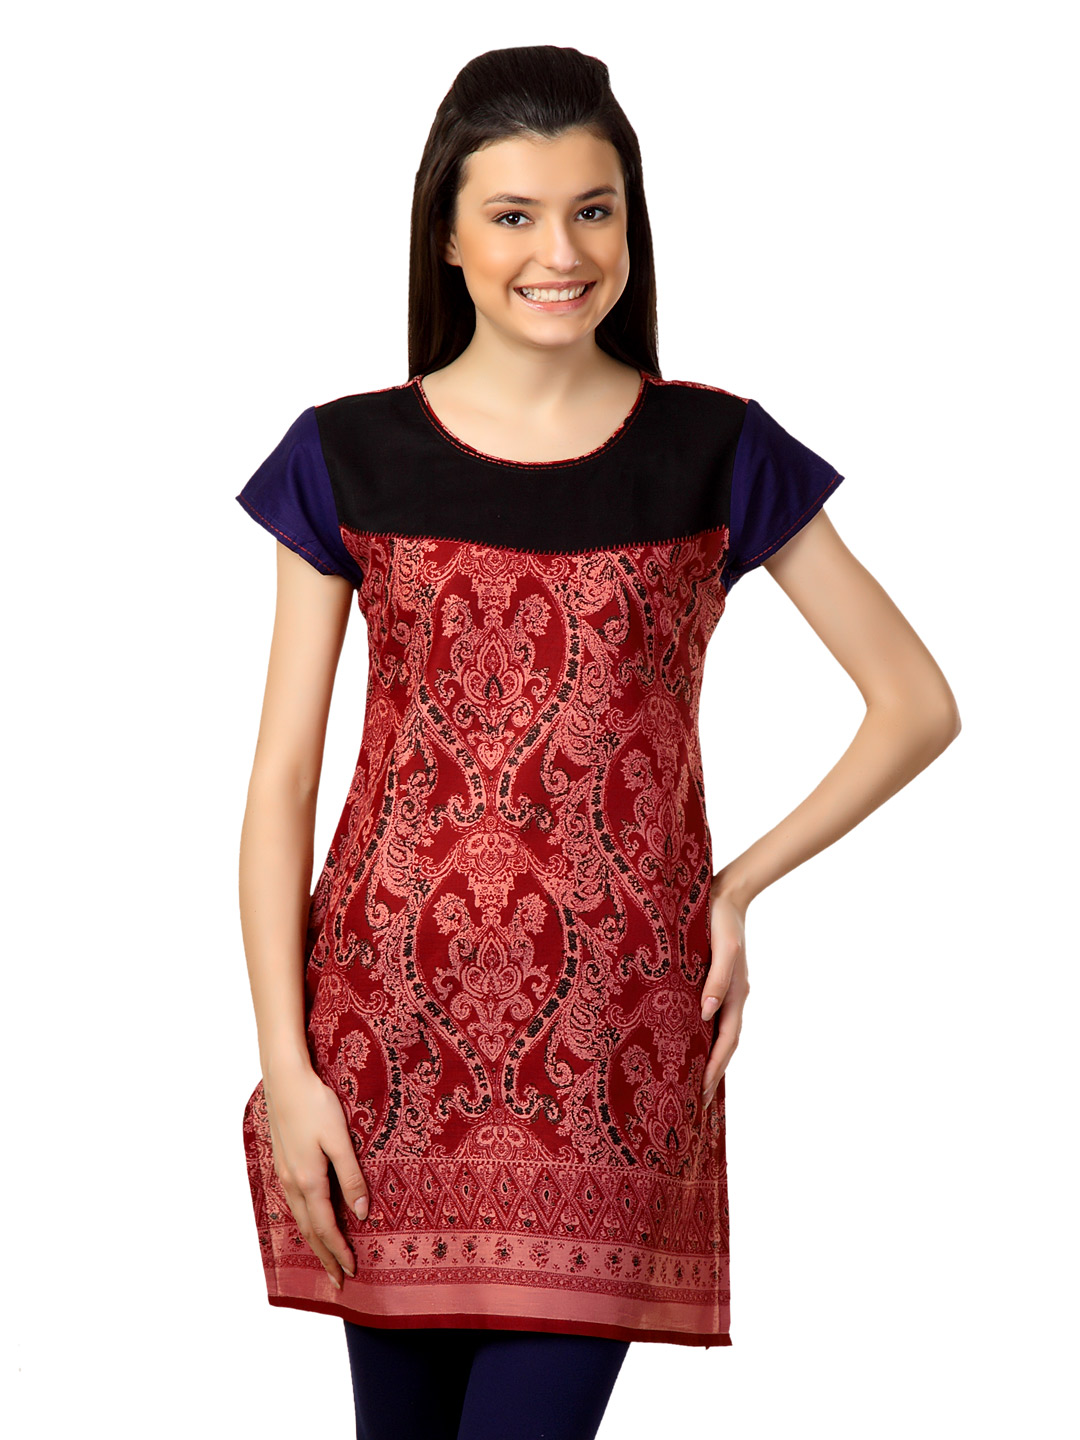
Span Women Maroon & Black Kurta
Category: Apparel / Topwear / Kurtas
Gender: Women
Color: Maroon
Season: Summer 2012
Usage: Ethnic